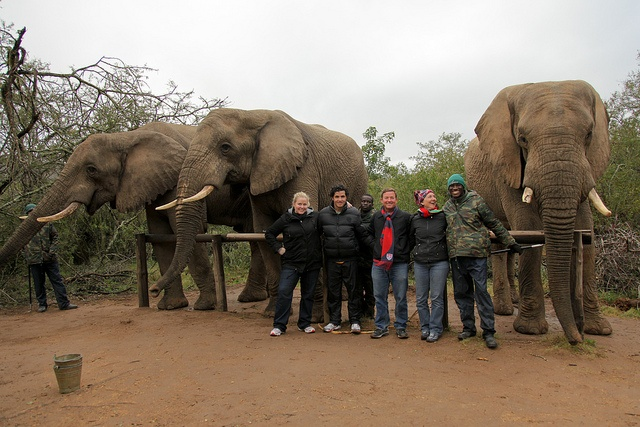
A group of people standing by elephants for a photo.
A group of people standing in front of a fence near elephants.
a group of people pose with some elephants
Five people in a group pose in front of three elephants.
A muddy area with a pail on it fronts a wooden guard rail, in front of which stand a row of smiling people,while in back of the rail stands three large elephants with  tusks, which in turn are standing in front of an area of dense foliage.